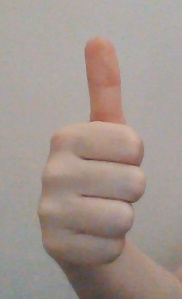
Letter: aleff